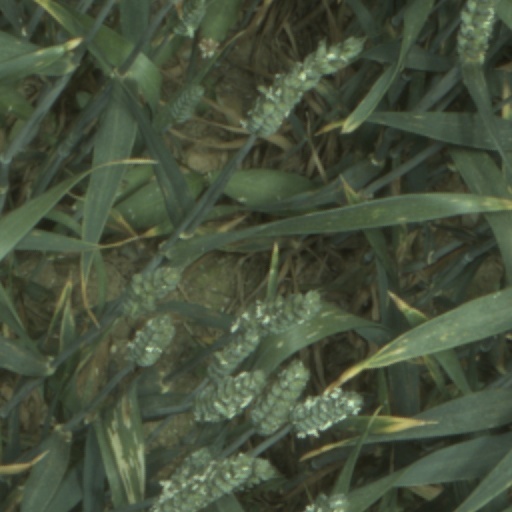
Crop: wheat